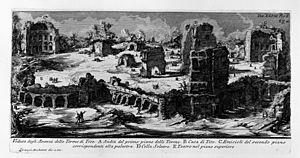
Les thermes de Trajan sont des bains publics de Rome situés sur la partie méridionale de la colline de l'Oppius, au nord-est des thermes de Titus, recouvrant les fondations et vestiges de la Domus Aurea de Néron. Ils sont situés à la périphérie des quartiers les plus développés, mais à l'intérieur de l'enceinte délimitée par la muraille Servienne.